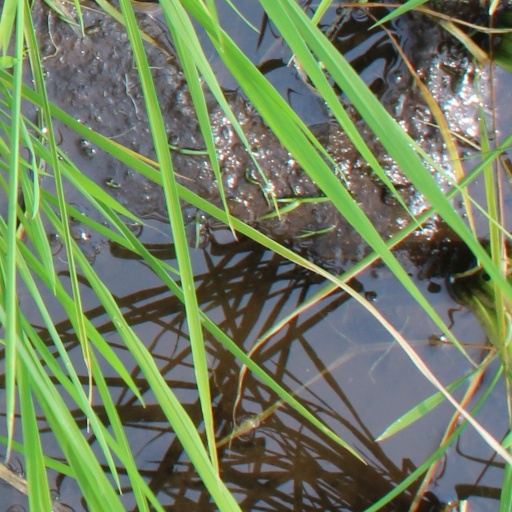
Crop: rice